Manchester Law Library

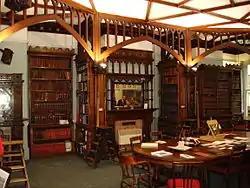
Reading Room

Designed by Thomas Hartas, the library was built by William Holt between 1884 and 1885 to provide a meeting place, and reading room, for the Manchester Law Society. The building has a fine Venetian Gothic façade, "three bays, each divided into three again with richly traceried and strongly moulded frames to the openings". Internally, a lending library is located on the ground floor, "now with twentieth century furnishings. On the first floor, a reading room "with most of the (slightly rearranged) attractive, original fittings." These include the central oak table, three fireplaces, and tall bookcases, some set at right angles to the walls to maximise the available storage space. The "stained glass is a noteworthy feature (including) three roundels containing the images of bewigged judges". Offices are above this. "The building is noteworthy by virtue of having been built for the purposes of a law library and, London and the old universities aside, it is believed to have performed this function for a period longer than any other provincial law library".